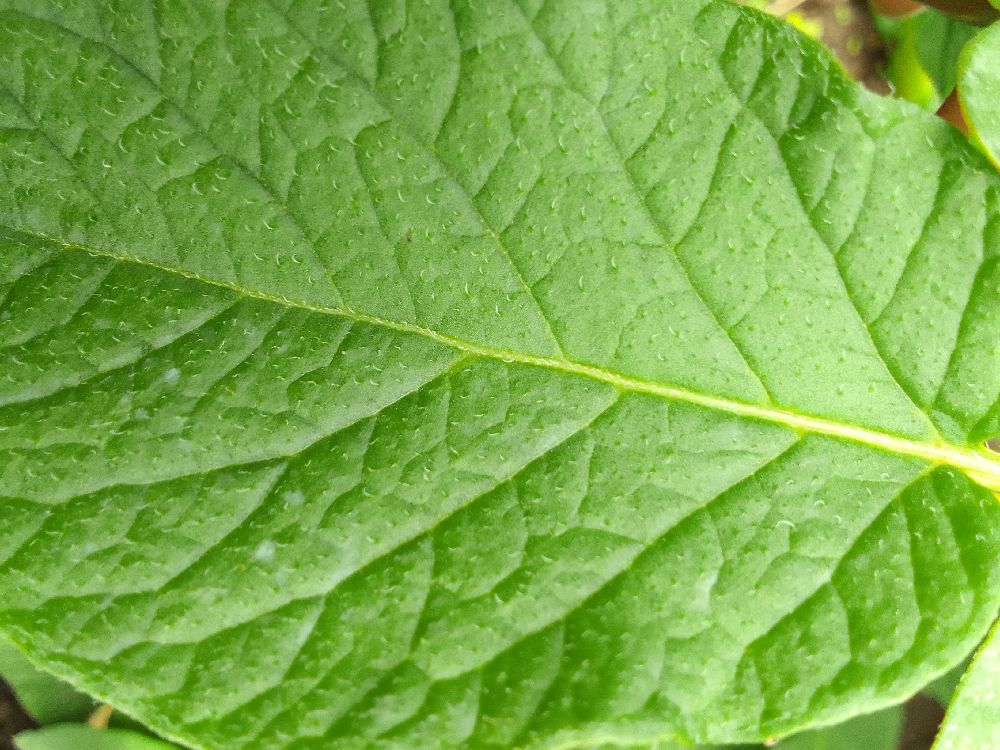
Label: Healthy